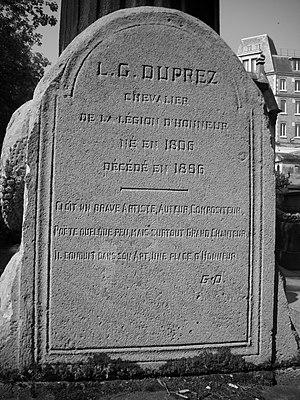
épitaphe de Gilbert Duprez sur sa tombe au cimetière de Montmartre (12ème division)
Gilbert-Louis Duprez est un ténor français, né le 6 décembre 1806 à Paris où il est mort le 23 septembre 1896.